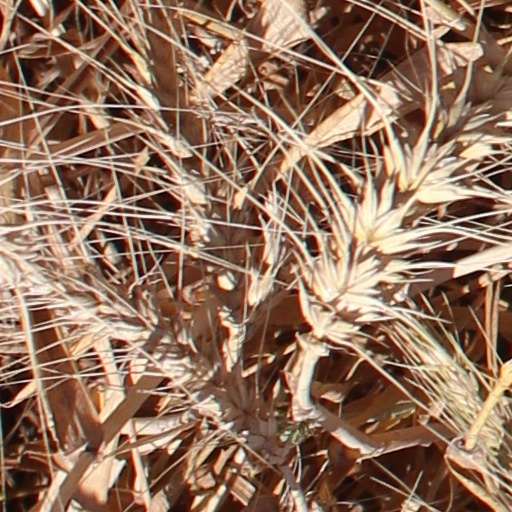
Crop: wheat